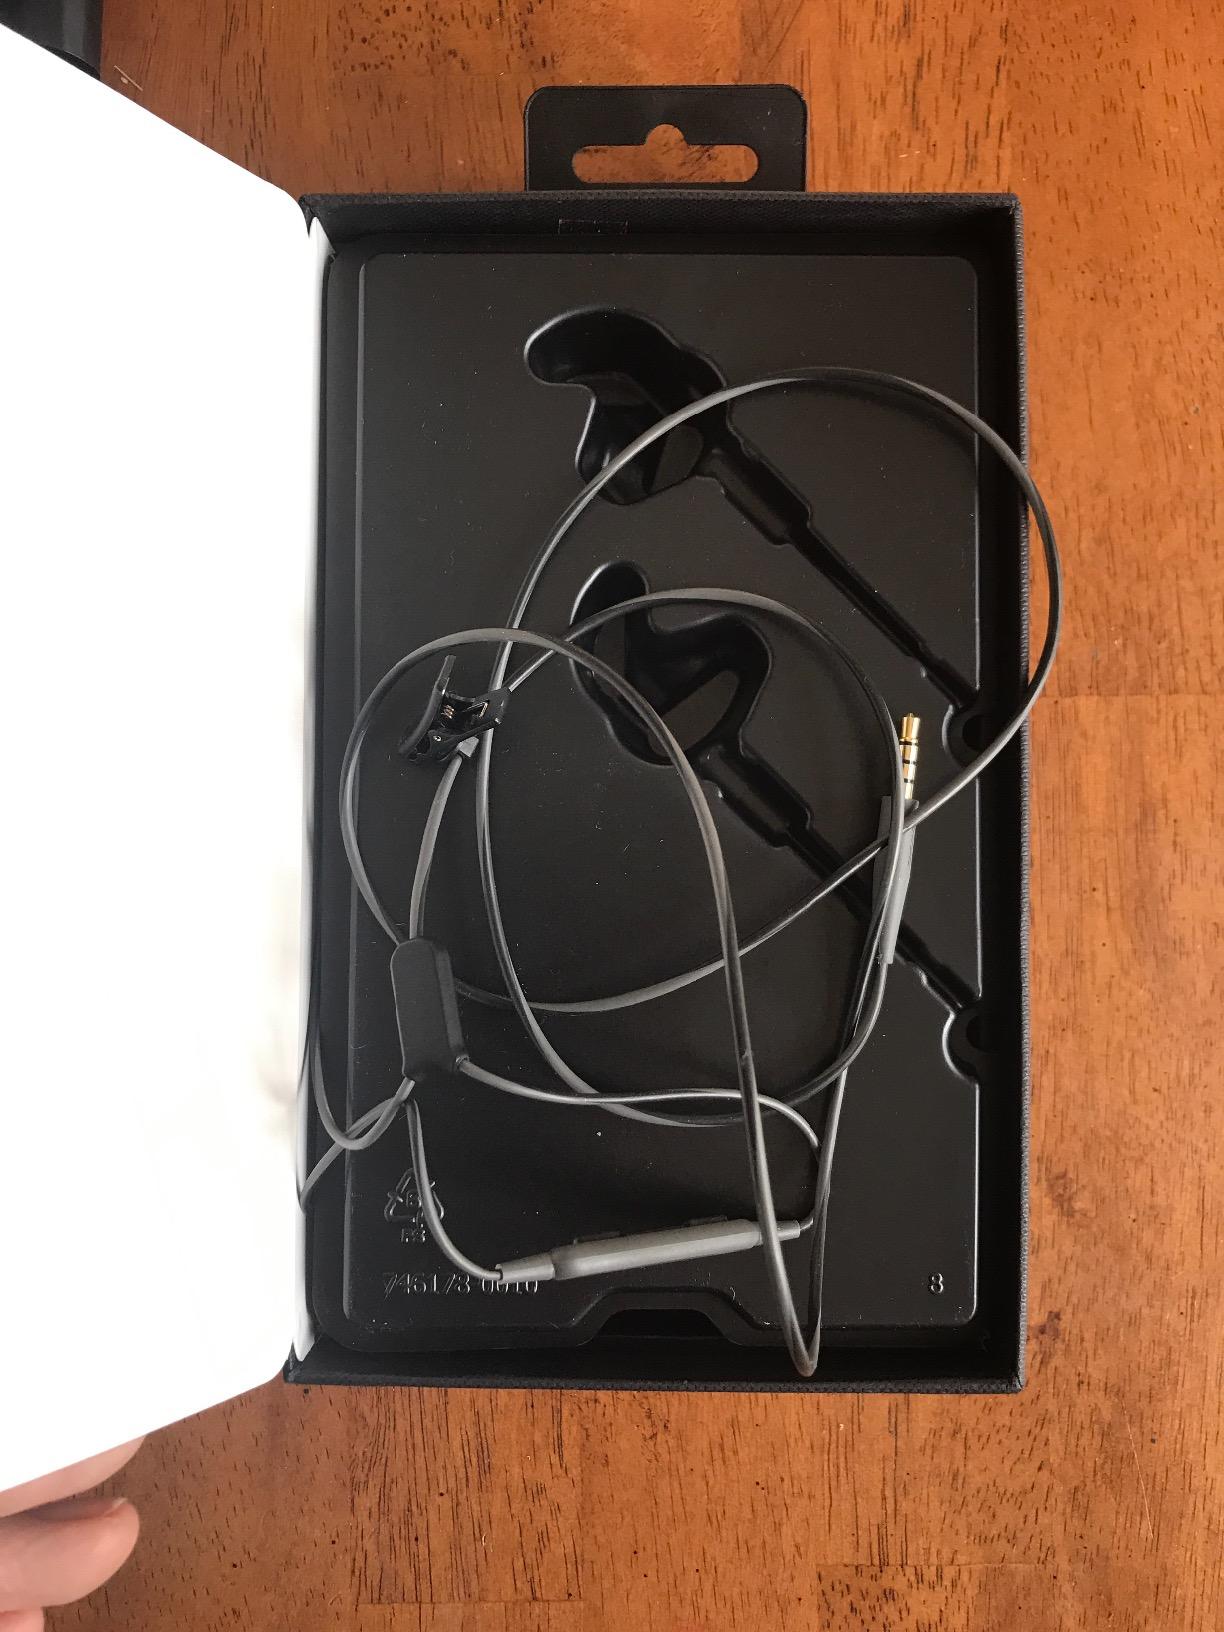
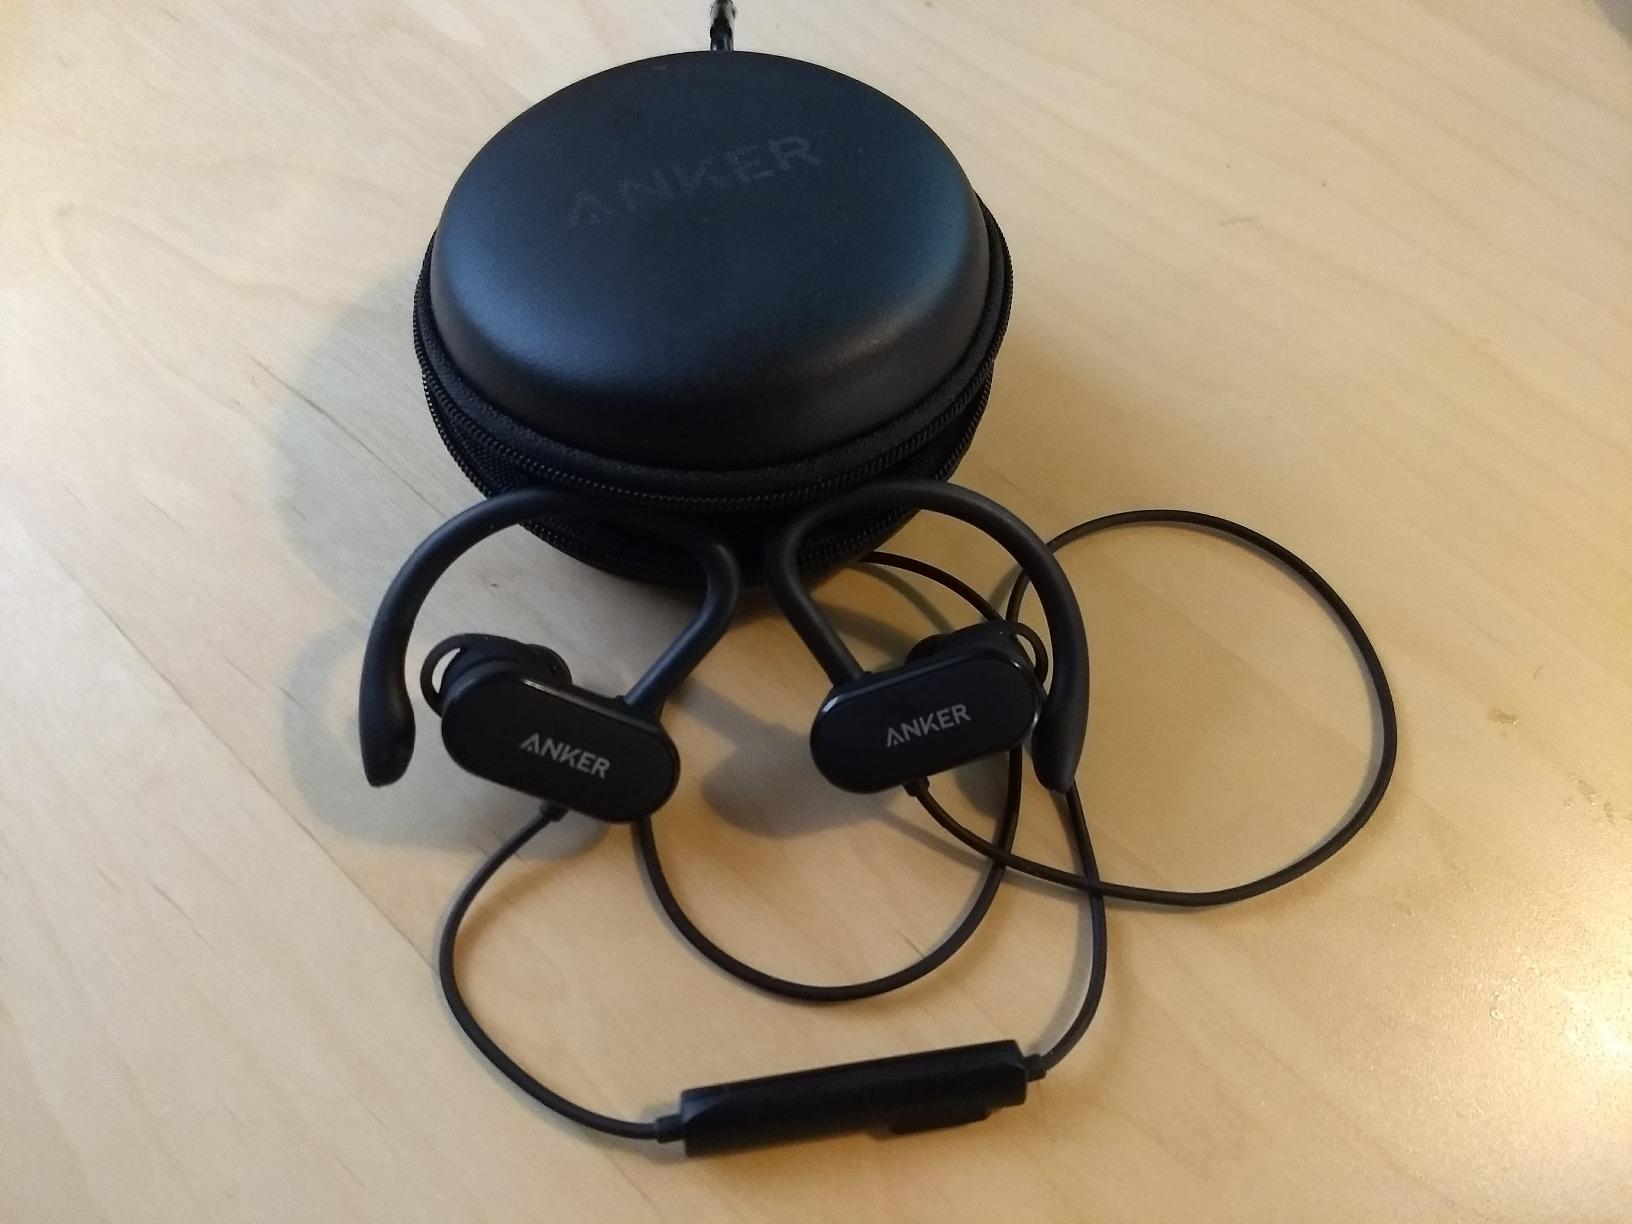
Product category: headphones
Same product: no